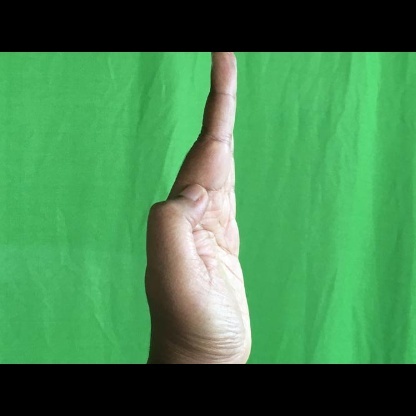
Mudra: Pathaka